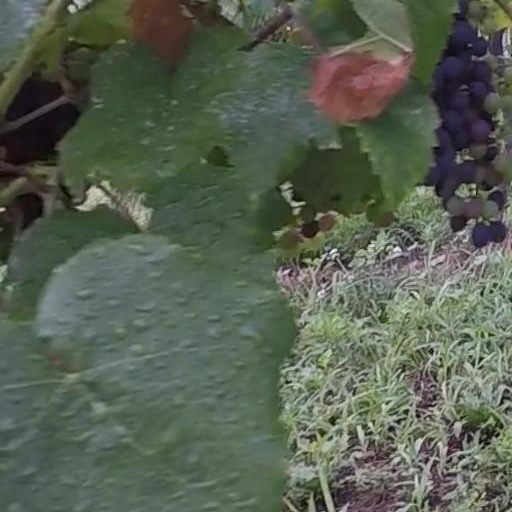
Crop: grape